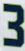
Number: 3